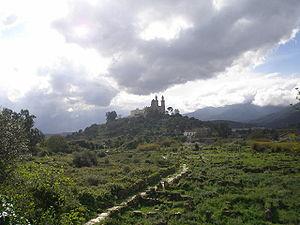
Hippone
Annaba, anciennement Bouna surnommée « Medinet Zaoui » ou encore « Bled El Aneb » et Bône lors de la colonisation française, est la quatrième ville d'Algérie en nombre d'habitants après la capitale Alger, Oran et Constantine. La ville d'Annaba est située dans le nord-est du pays, à 536 km à l'est d'Alger et à 105,7 km à l'ouest de la frontière tunisienne. Annaba est une métropole littorale dont la population de l'agglomération dépassait 600 000 habitants en 2008.
El Bouni est une commune de la wilaya d'Annaba en Algérie, son nom vient du mystique musulman soufi Ahmed Al Buni né dans la région.
Hippone, en latin Hippo Regius, est le nom antique de la ville d'Annaba, se trouvant au nord-est de l'Algérie. Elle devint l'une des principales cités de l'Afrique romaine. Saint Augustin est évêque de la ville de 395 jusqu'à sa mort en 430 alors que les Vandales assiègent la ville.
La wilaya d'Annaba est une wilaya algérienne. Elle comptait 609 499 habitants en 2008.